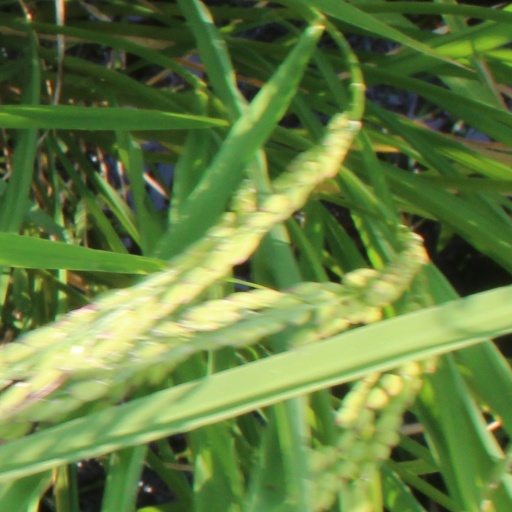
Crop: rice